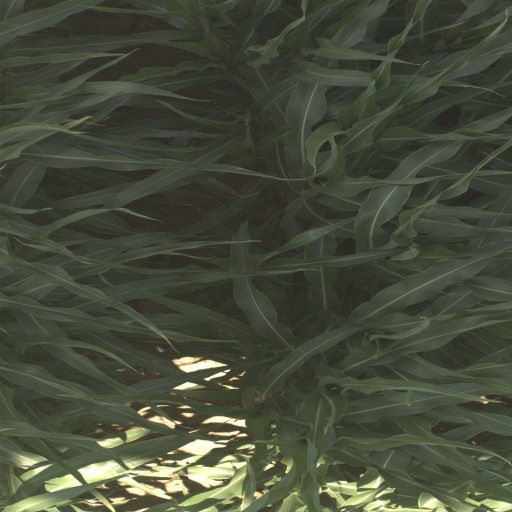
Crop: sorghum